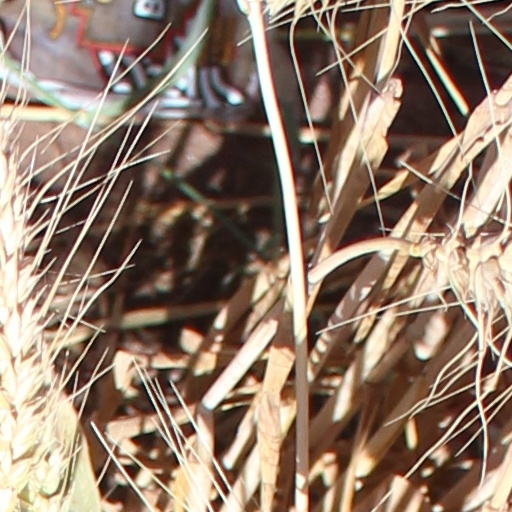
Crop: wheat